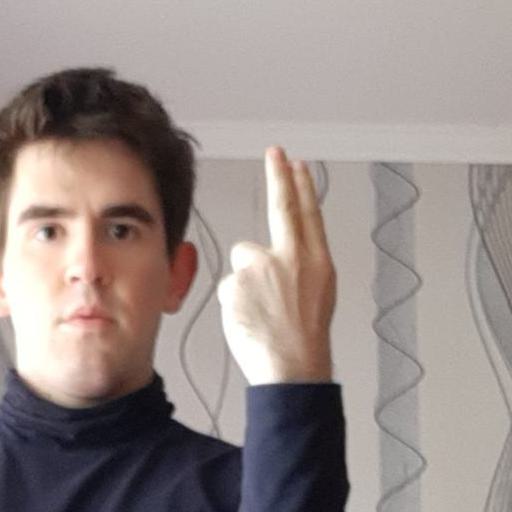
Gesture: two_up_inverted